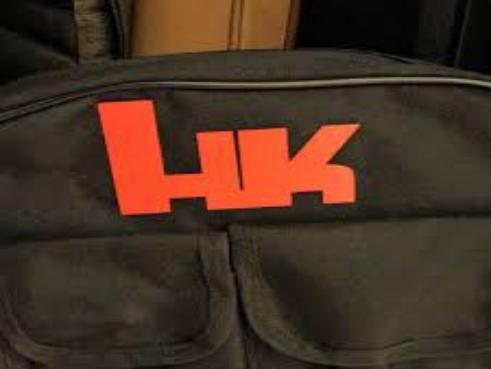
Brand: Heckler & Koch
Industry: Clothes